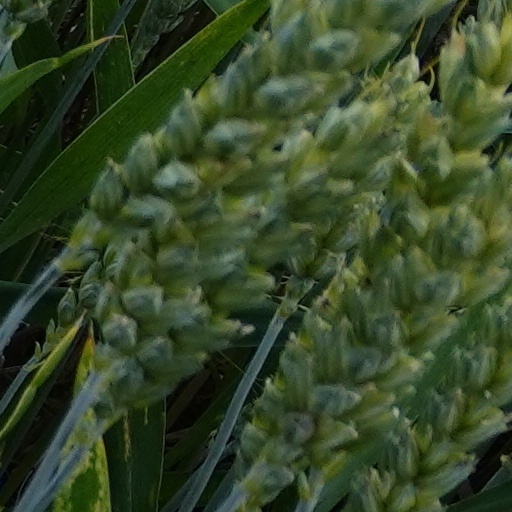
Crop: wheat